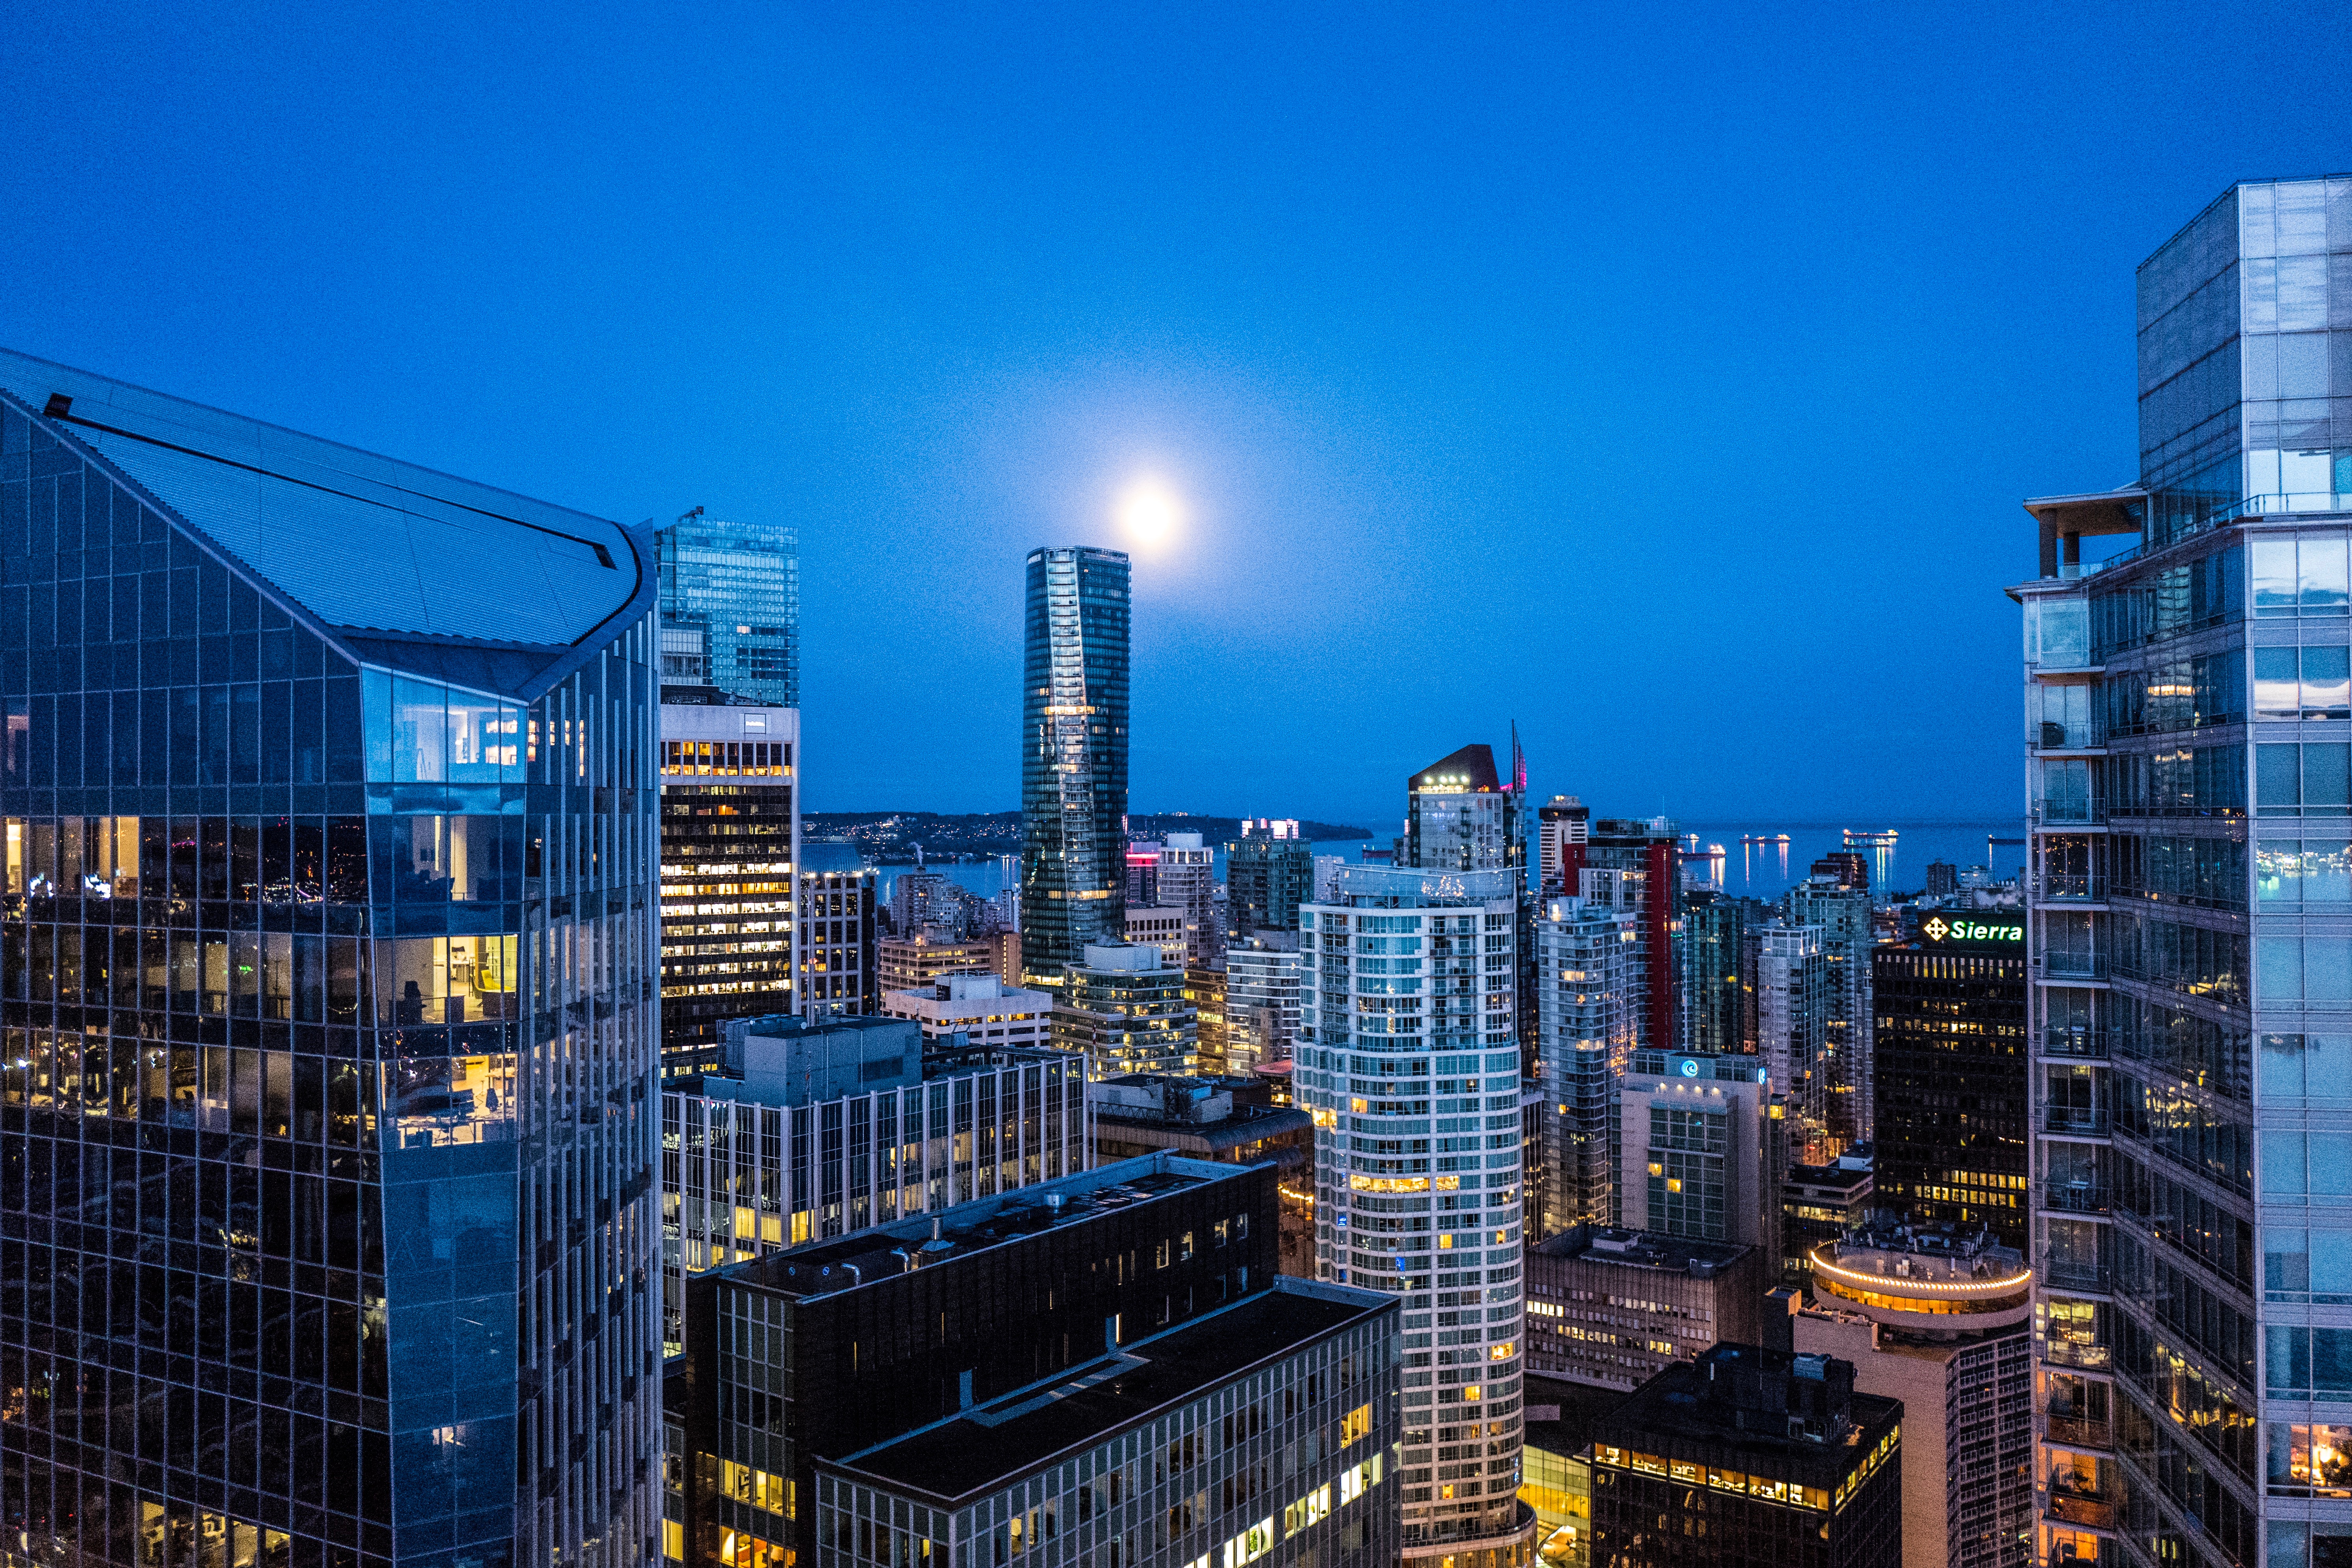
metropolitan area, cityscape, city, urban area, metropolis, skyline, skyscraper, sky, tower block, human settlement, daytime, night, downtown, landmark, architecture, building, real estate, condominium, tower, commercial building, cloud, corporate headquarters, mixed use, dusk, evening, apartment